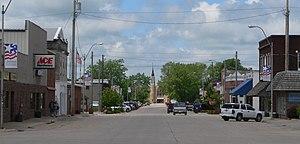
La ville d’Atkinson est située dans le comté de Holt, dans l’État du Nebraska, aux États-Unis. Elle comptait 1 245 habitants lors du recensement de 2010.